Hunts Point Avenue station

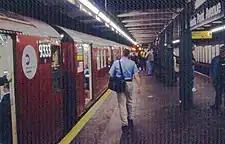
View of the station in 2002

In the early 1960s, the platforms at this station along the Pelham Line were extended to accommodate 10-car trains. The stations along the line between Hunts Point Avenue and Third Avenue–138th Street, and Third Avenue–149th Street on the IRT White Plains Road Line had their platforms extended under the same contract. Construction of the platform extensions was still underway as of June 1963.